Shiur

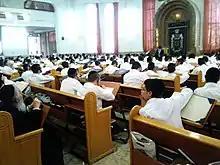
"Shiur klali" at Slabodka Yeshiva

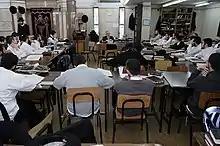
"Gemara shiur" at Toras Emes Yeshiva

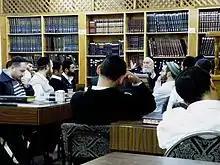
Rabbinical "shiur" delivered in Jerusalem

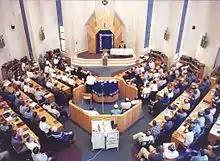
Public "shiur" by Rabbi Ovadia Yosef at Bar-Ilan University, Machon synagogue

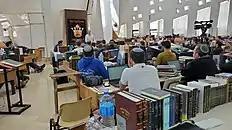
Memorial "shiur" on the yarzheit of Rav Aharon Lichtenstein at Yeshivat Har Etzion

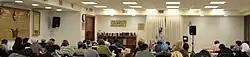
"Yom iyun", (click to enlarge)

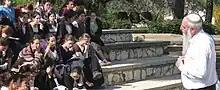
"Sicha", "Ulpana" students

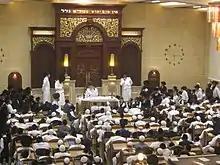
"Drosha" by Rabbi Eliezer Shlomo Schick, Yavne'el Synagogue

A shiur is a lecture given any Torah-related topic of study, such as Gemara, Mishnah, "Halakha" (Jewish law), or Tanakh (Hebrew Bible), usually given in a yeshiva, though commonly in other Jewish communal settings.